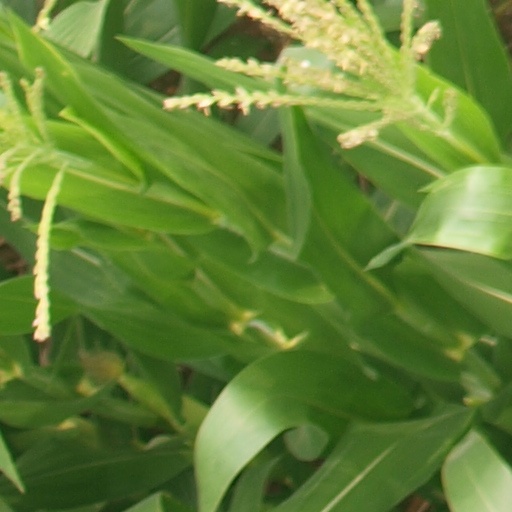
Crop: maize; corn